Answer in natural language. How many Paintings are visible in the scene? Choose between the following options: 1, 3, 5, 2 or 4
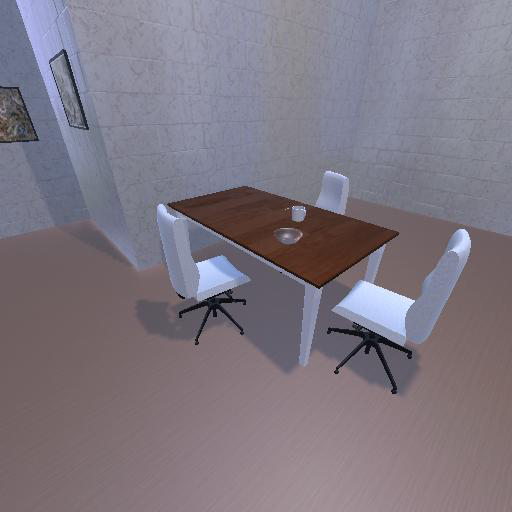
<answer>2</answer>